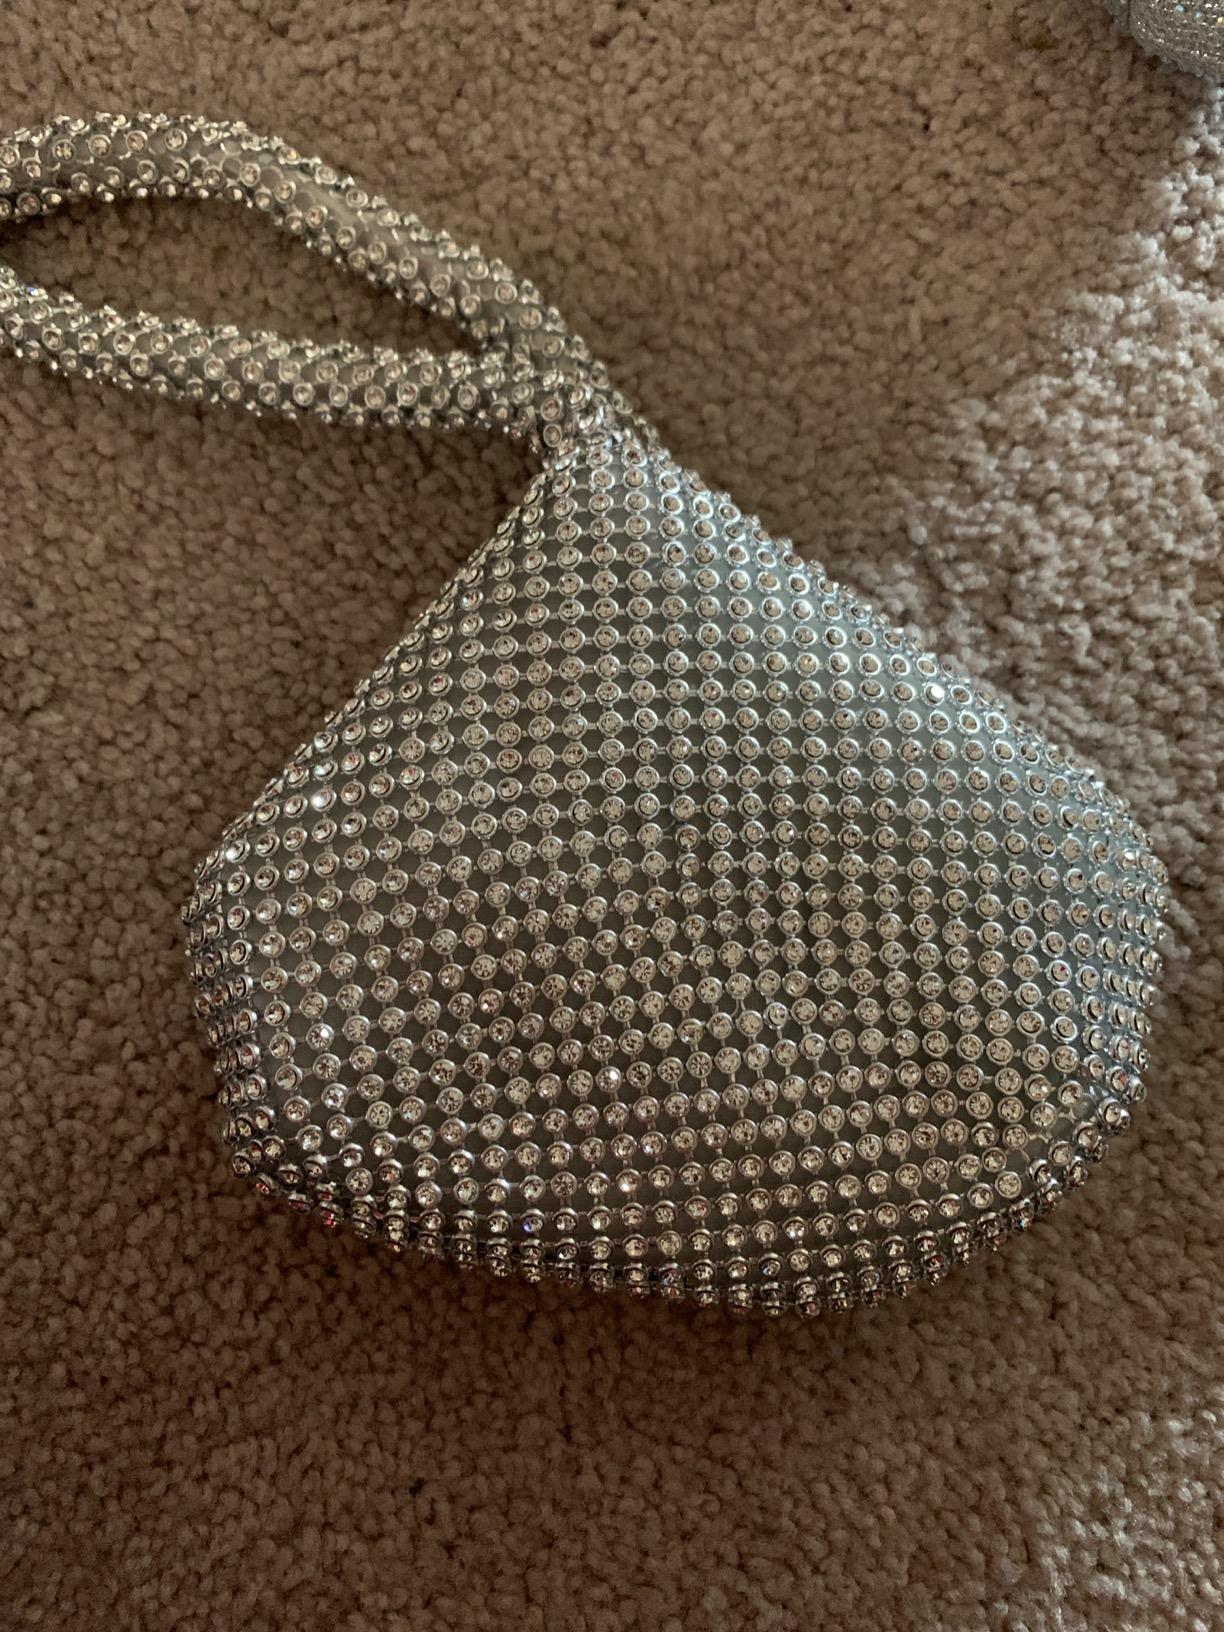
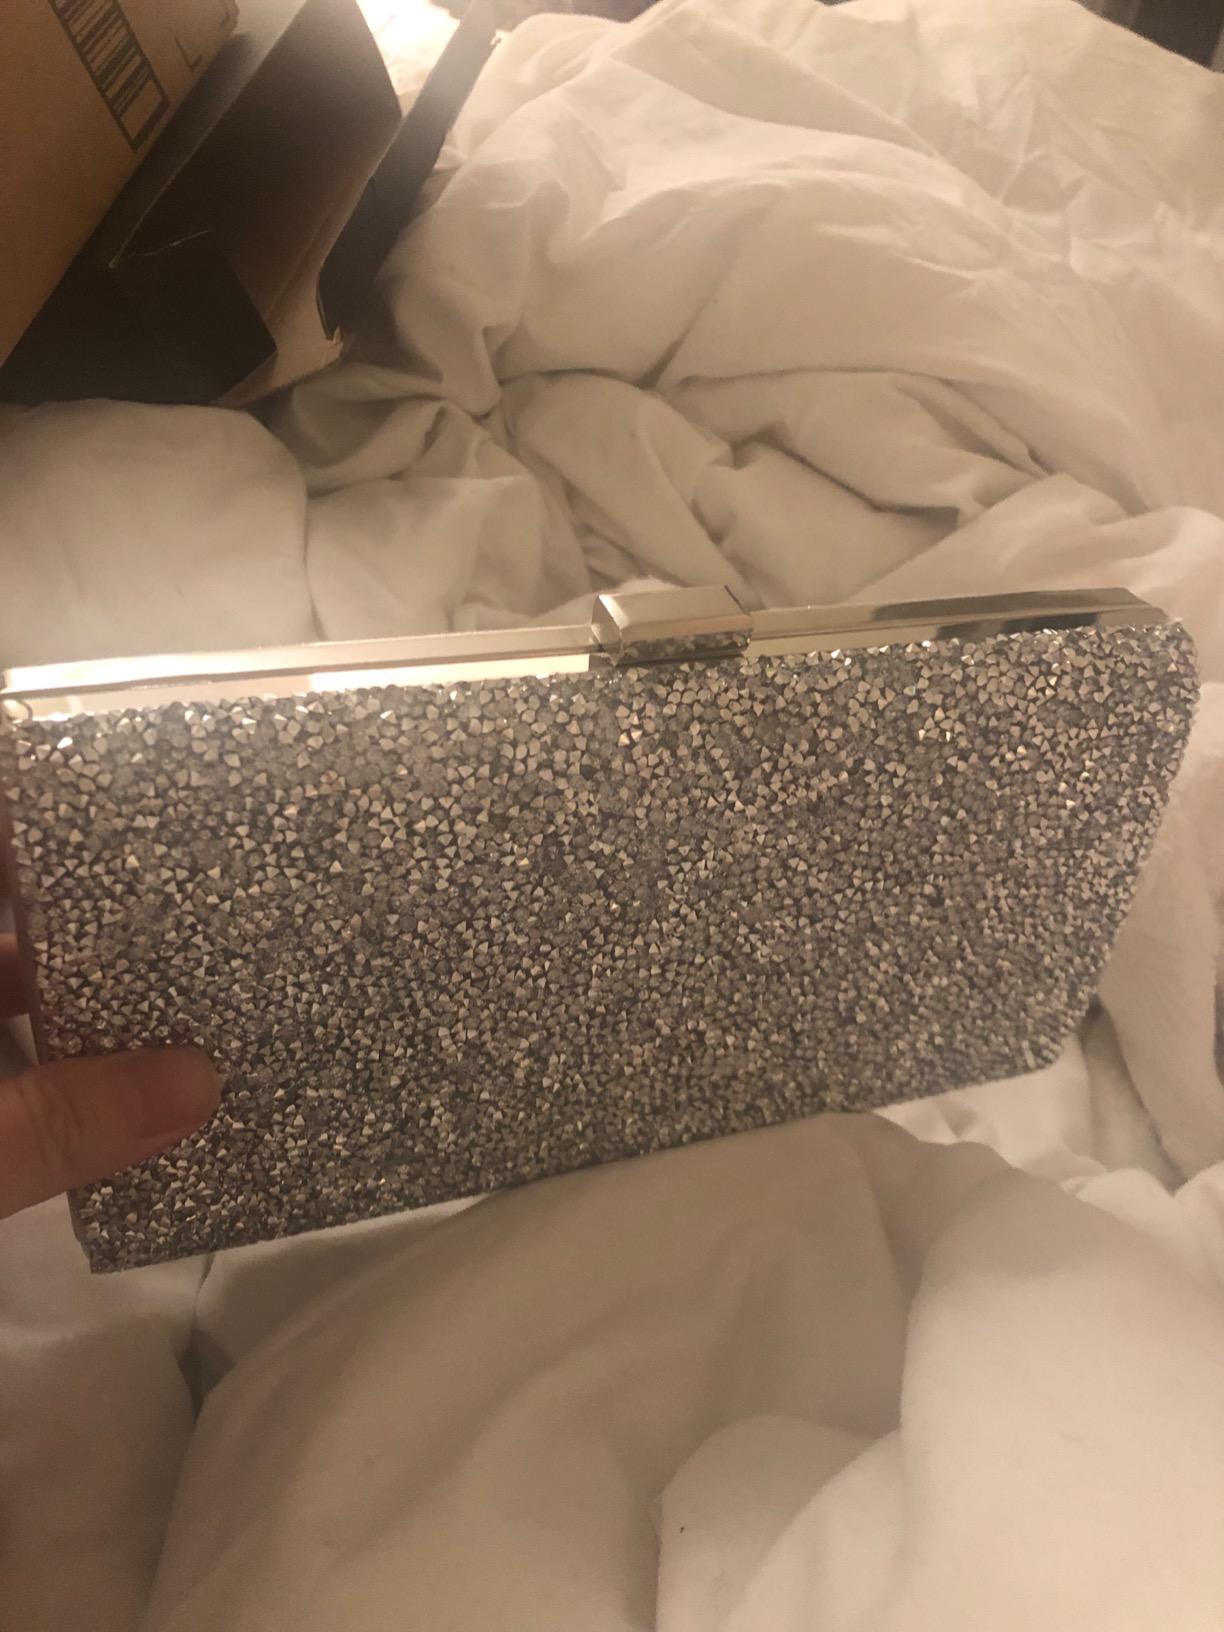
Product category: accessories_handbag
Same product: no